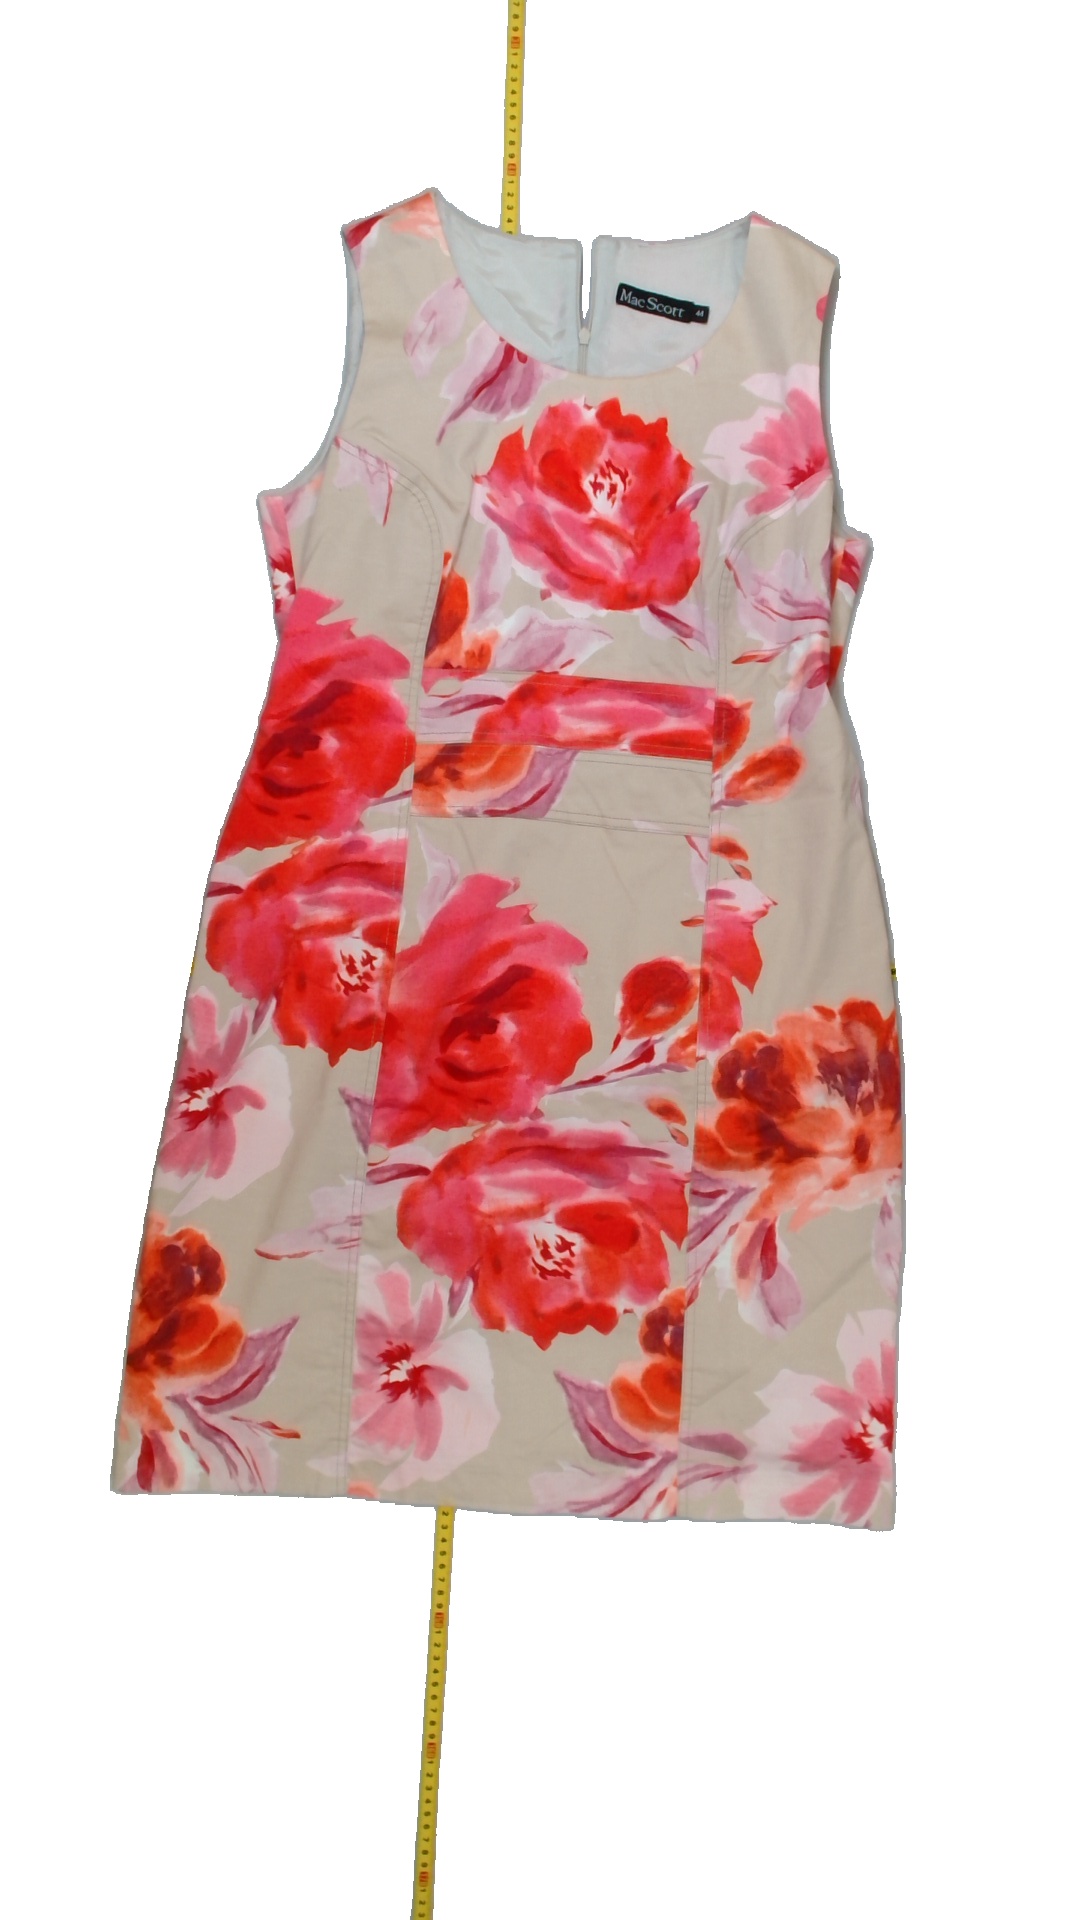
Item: Dress (Ladies)
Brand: Not Applicable
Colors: Multicolor
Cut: C-collar, Tight
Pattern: Floral print
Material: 100%cotton
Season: All
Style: No trend
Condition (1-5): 2
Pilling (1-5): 5
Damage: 1
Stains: Yes
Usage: Export
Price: <50